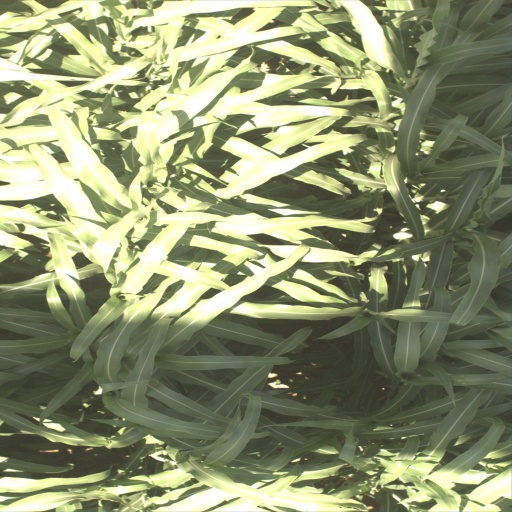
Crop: sorghum